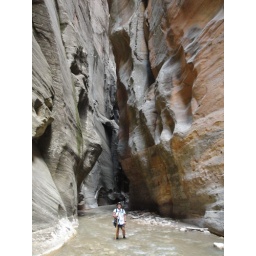
I loved being surrounded by the canyon walls